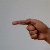
The image shows a hand gesture representing the letter 'G' in Indian Sign Language.